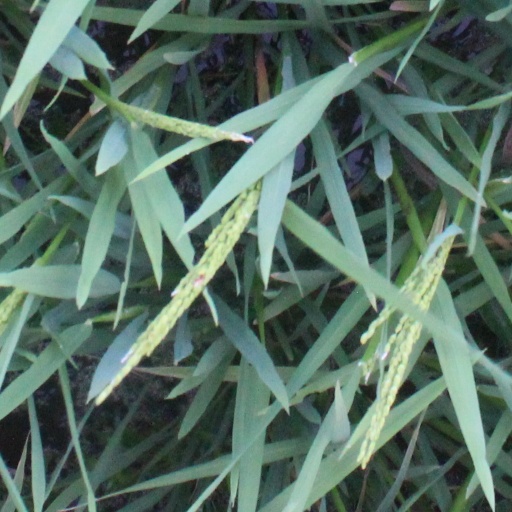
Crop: rice